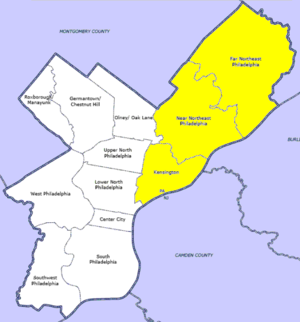
Northeast Philadelphia est une section de la ville de Philadelphie en Pennsylvanie. Selon le Recensement des États-Unis de 2000, le Northeast accueille une part importante des 1,5 million d'habitants de la ville, avec une population comprise entre 350 000 et 400 000 habitants selon les limites données à cette zone. À partir des années 1980, une grande partie des jeunes issus des classes moyennes se sont installés en banlieue après l'obtention de leurs diplômes, essentiellement dans le comté de Bucks. Profitant de cette émigration, de nombreux hispaniques se sont installés dans la partie sud de Northeast Philadelphia tandis que les afro-américains et les asiatiques se sont installés dans des quartiers jusqu'alors exclusivement peuplés par des blancs.